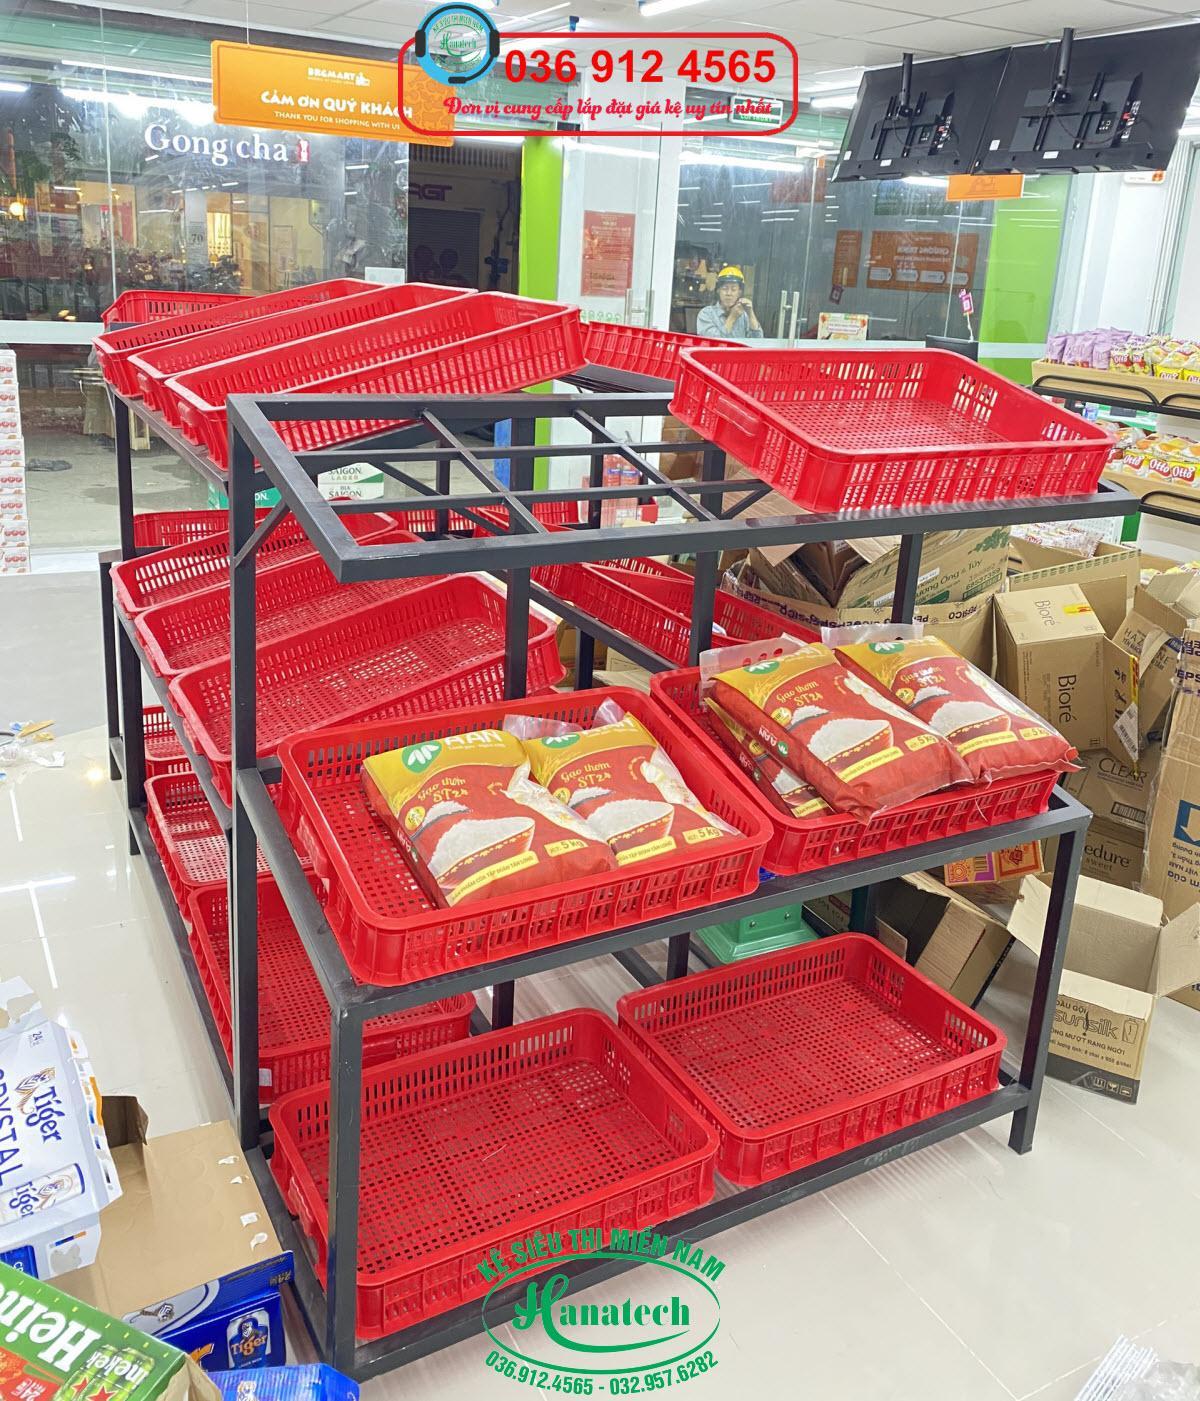
ở bên cạnh kệ hàng có sự xuất hiện của nhiều chiếc thùng